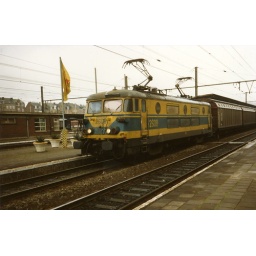
NMBS Cargo machine with train in the Namur station.